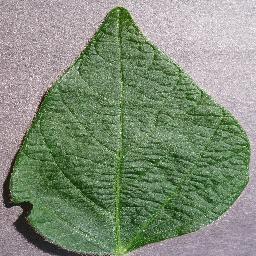
Label: Soybean___healthy